Adelle Lutz

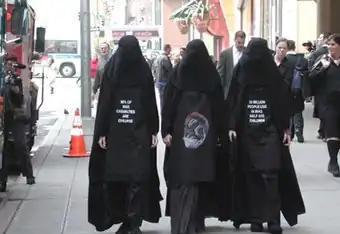
Adelle Lutz, "The Peace Piece", Performance (detail still at 34th Street, New York City), 2003.

Writers and critics have sometimes struggled with Lutz's creative identity, situating her, in Met curator Harold Koda's words, "in a netherworld of fashion and art." Carlo McCormick summed up Lutz's eclectic, collaborative output as "uncannily eccentric work" that "has danced along the periphery of fashion, theater, performance art, music and film for decades" before shifting to individual art in the late 1990s. Writers generally note her affinities to the unexpected juxtapositions and deadpan humor of Dada and Surrealism, a Pop-like appreciation of everyday, consumerist objects and culture, and a consistent engagement with concepts and materials related to the body and dress. In the catalogue to her 2002 retrospective, Koda concluded, "despite her apparent whimsy and good humor, like the Dadaists, Lutz is consistently, if subtly, subversive."